Lewis Cozens

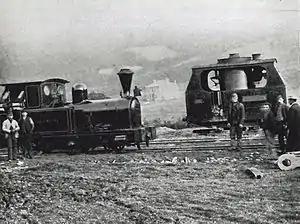
Plynlimon and Hafan Tramway locomotives "Talybont" and "Victoria", this photograph first appeared in Cozens' book on the Tramway

Lewis Cozens (full name Henry Lewis Cozens) was a British railway author and historian, notable as one of the earliest writers on Welsh narrow gauge and light railways.